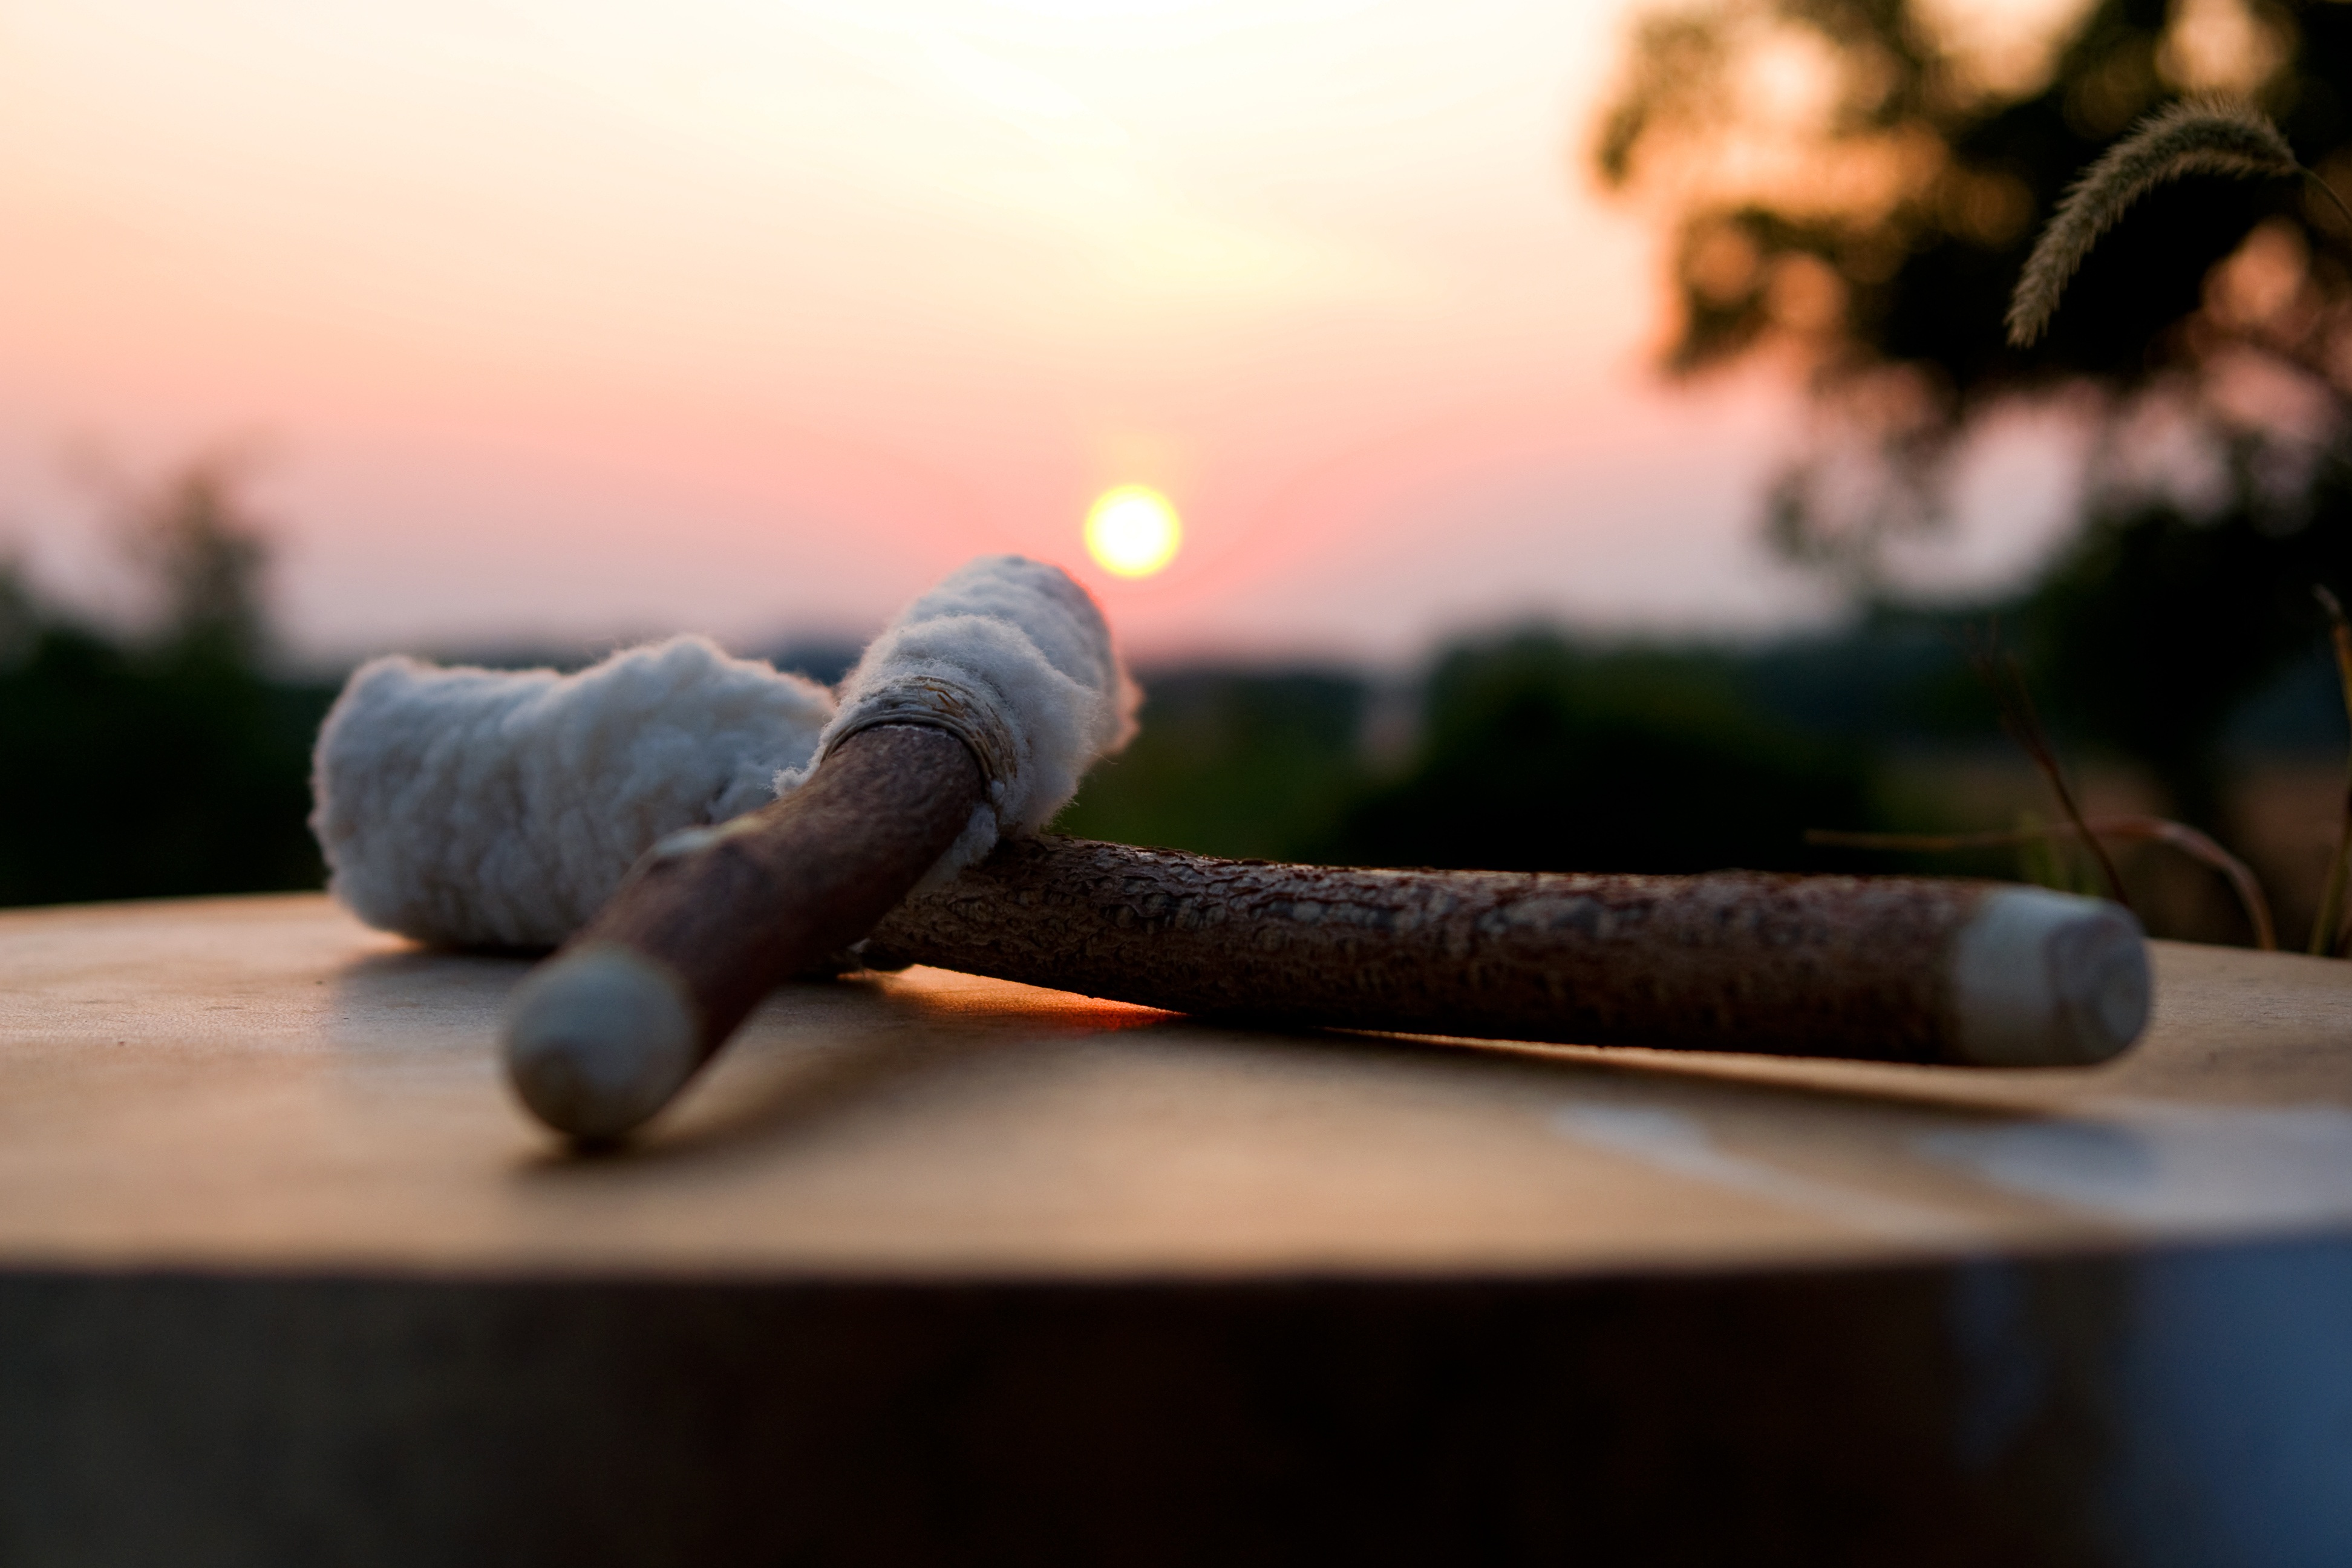
hand, silhouette, music, light, sunset, play, morning, concert, color, instrument, musician, drum, rave, drumstick, bass, design, musical, sound, drummer, tribal, rhythm, shaman